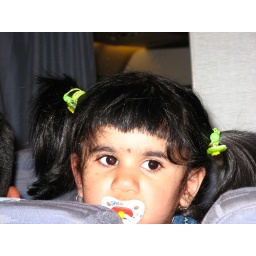
girl in the airplane